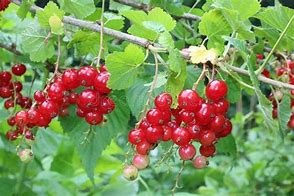
Label: redcurrant